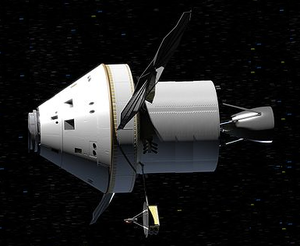
Master of Orion II: Battle at Antares est un jeu vidéo 4X et de stratégie au tour par tour sorti en 1996. Développé par Simtex, puis édité par MicroProse et Infogrames sur PC et par MacSoft Games sur Mac OS, il succède à Master of Orion et précède Master of Orion III ; un jeu sous licence GPL tiré de cet univers est également en développement, FreeOrion.